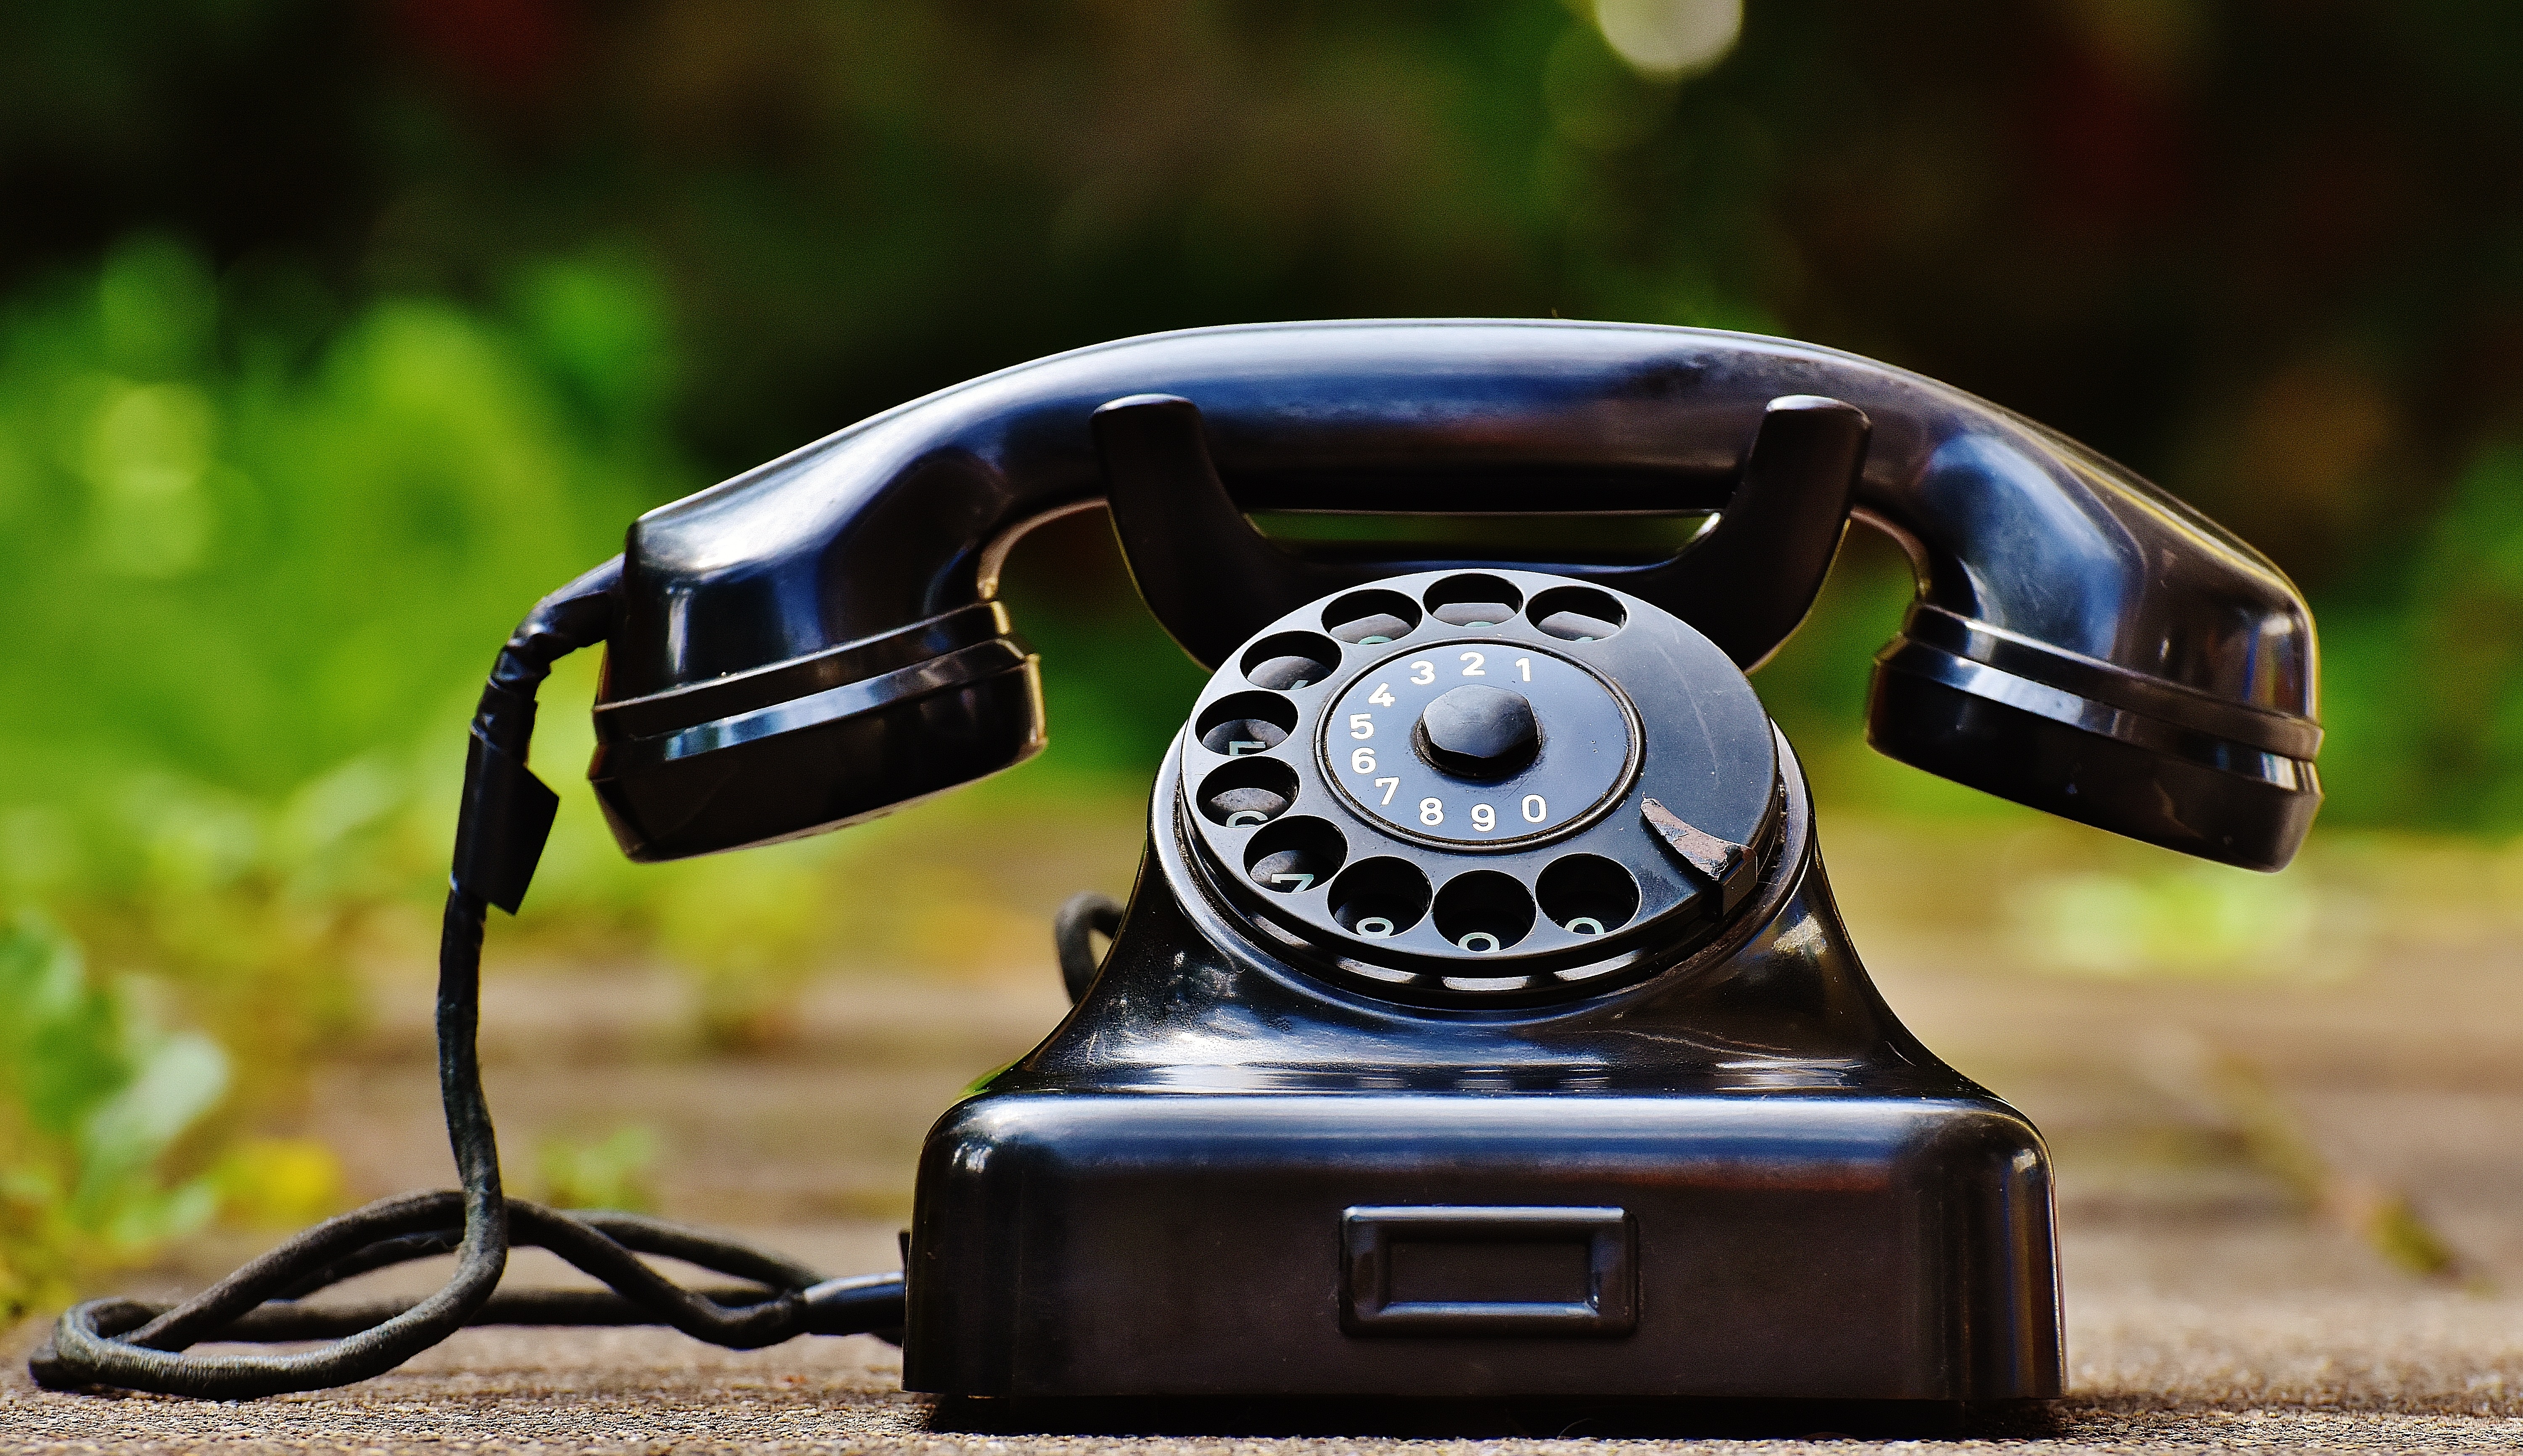
technology, vintage, antique, wheel, retro, equipment, phone, telephone, nostalgia, steering wheel, black, dial, outdoors, classic, obsolete, rotary phone